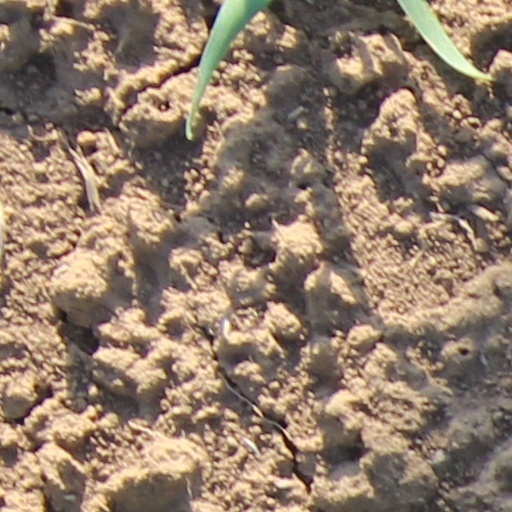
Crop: wheat